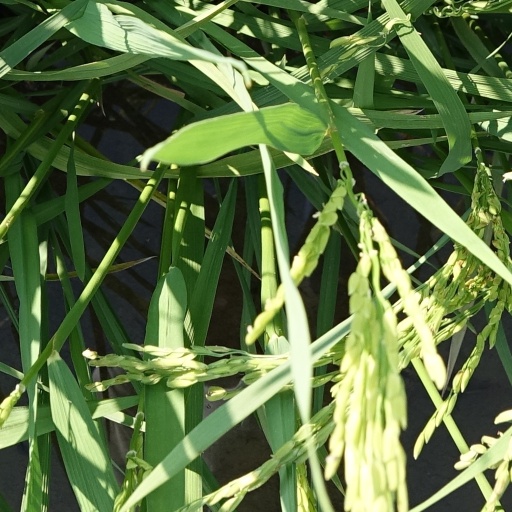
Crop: rice